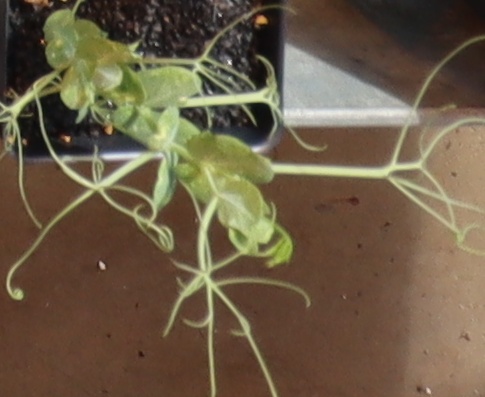
Label: Field Pea